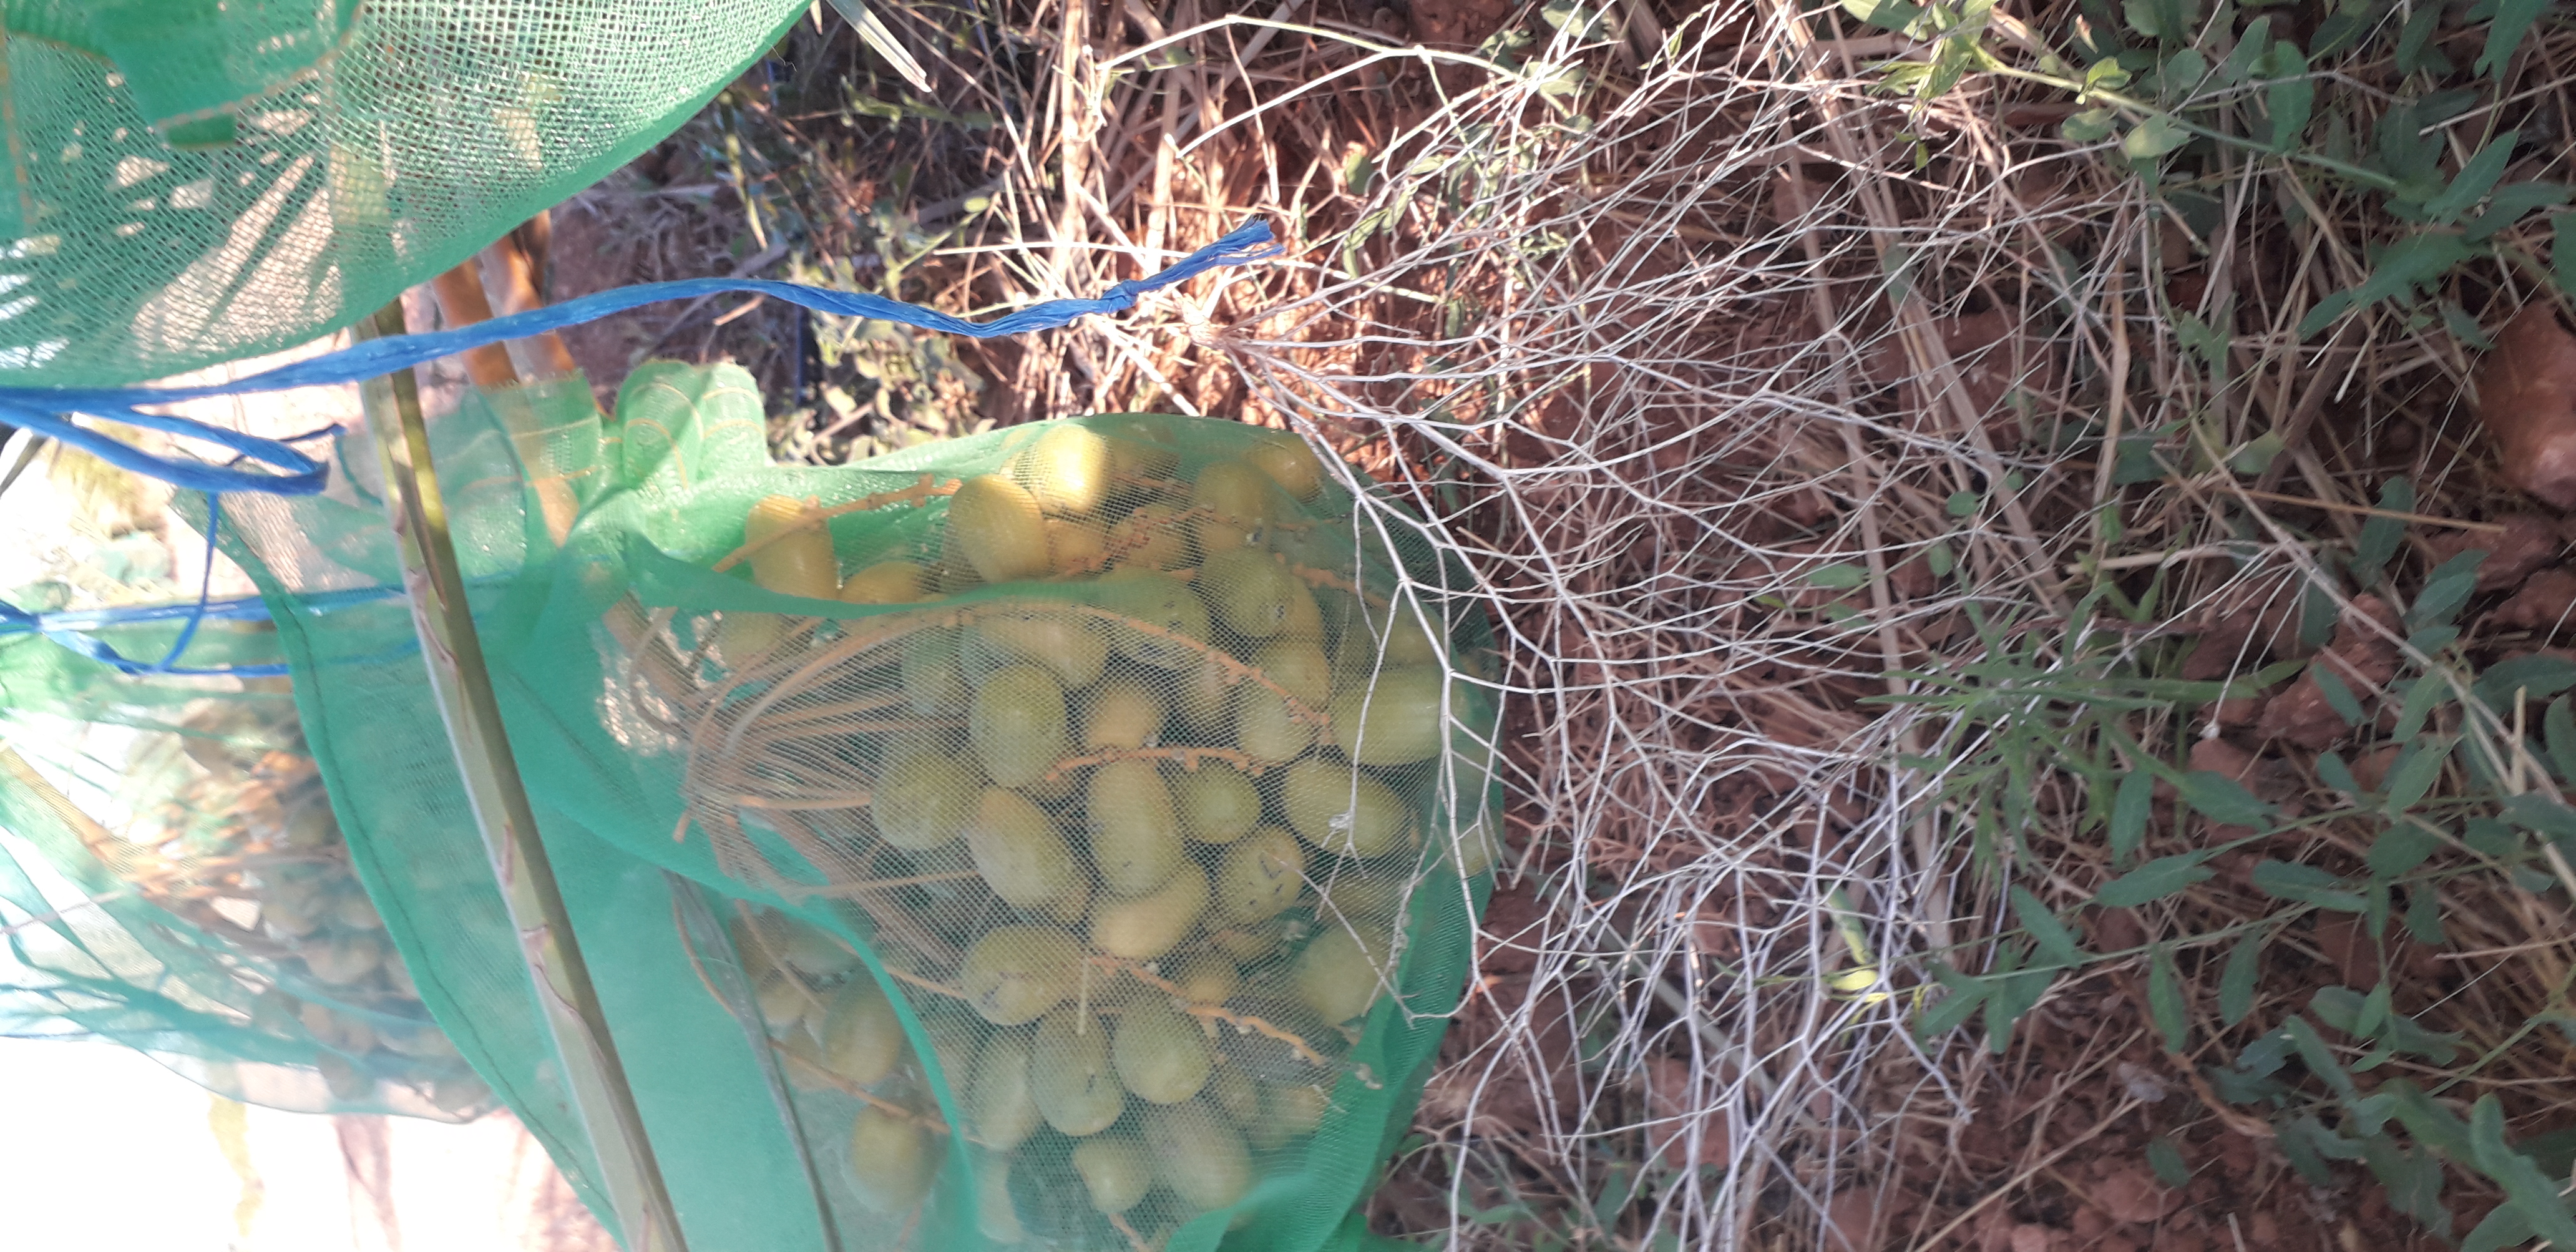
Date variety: Boufagous